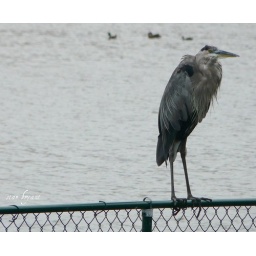
great blue heron in the rain in lake land